René Ballet

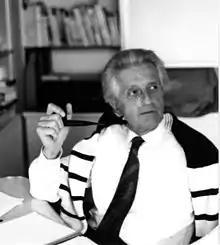
René Ballet in 2015

René Ballet (1928 – 2 January 2017) was a French journalist, novelist and essayist. A communist, he was an international correspondent for "L’Humanité". He was the author of 14 novels and 35 essays, many of which were about Roger Vailland.